Pato O'Ward

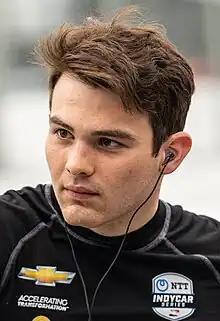
O'Ward in 2021

Patricio "Pato" O'Ward Junco (born 6 May 1999) is a Mexican auto racing driver who competes full-time in the IndyCar Series, driving the No. 5 Chevrolet for Arrow McLaren. He is signed to the McLaren Driver Development Programme and is currently the reserve driver for their Formula One team. He is the 2018 Indy Lights champion.